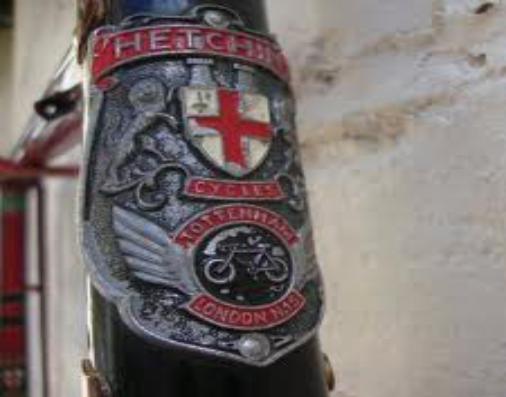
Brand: hetchins
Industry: Transportation